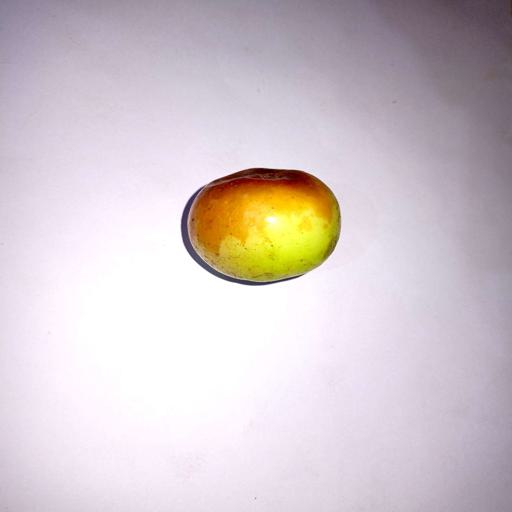
Label: healthy